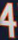
Number: 4